Musée Saint-Remi

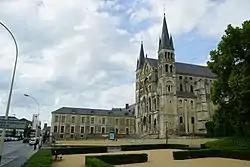
Musée Saint-Remi (former Abbey of Saint-Remi, at the back), with the Basilica of Saint-Remi standing next to it

The Musée Saint-Remi is an archeology and art museum in Reims, France. The museum is housed in the former Abbey of Saint-Remi, founded in the sixth century and which had been keeping since 1099 the relics of Saint Remigius (the Bishop of Reims who converted Frankish king Clovis I to Christianity in 496). The Basilica of Saint-Remi, adjacent to it and consecrated in 1049, was its abbey church. Both buildings have been listed as part of a UNESCO World Heritage Site since 1991 because of their outstanding architecture and importance in the early French monarchy.